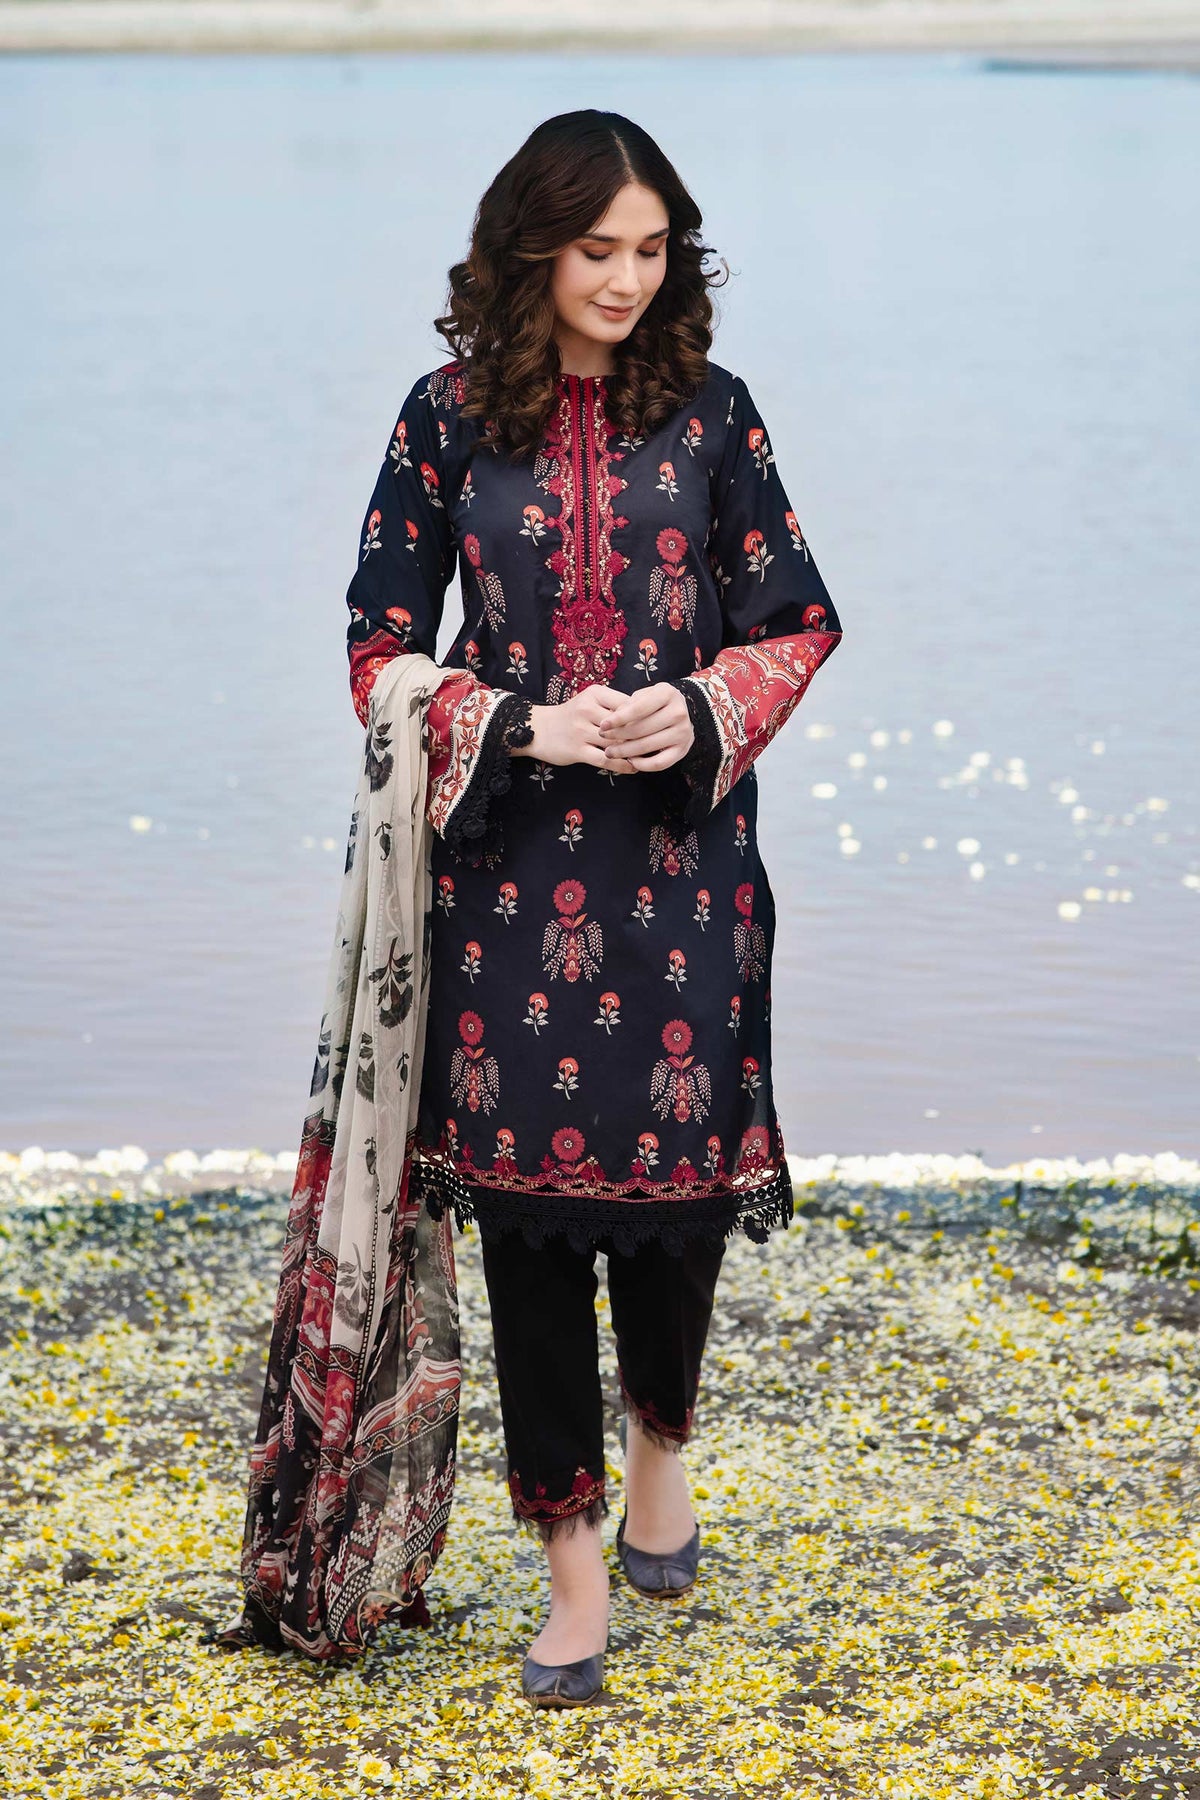
navy kashmiri embroidered lawn